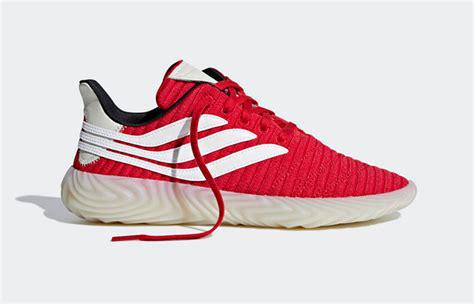
Brand: Adidas
Model: Sobakov